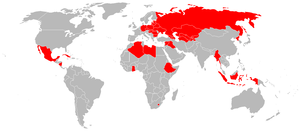
Le Mil Mi-2, code OTAN : « Hoplite », est un petit hélicoptère de transport léger de conception soviétique, fabriqué par la société Mil au début des années 1960. Premier hélicoptère soviétique à être propulsé par des turbomoteurs, il peut accomplir des missions d'appui aérien rapproché quand il est armé de roquettes de 57 mm et d'un canon de 23 mm.